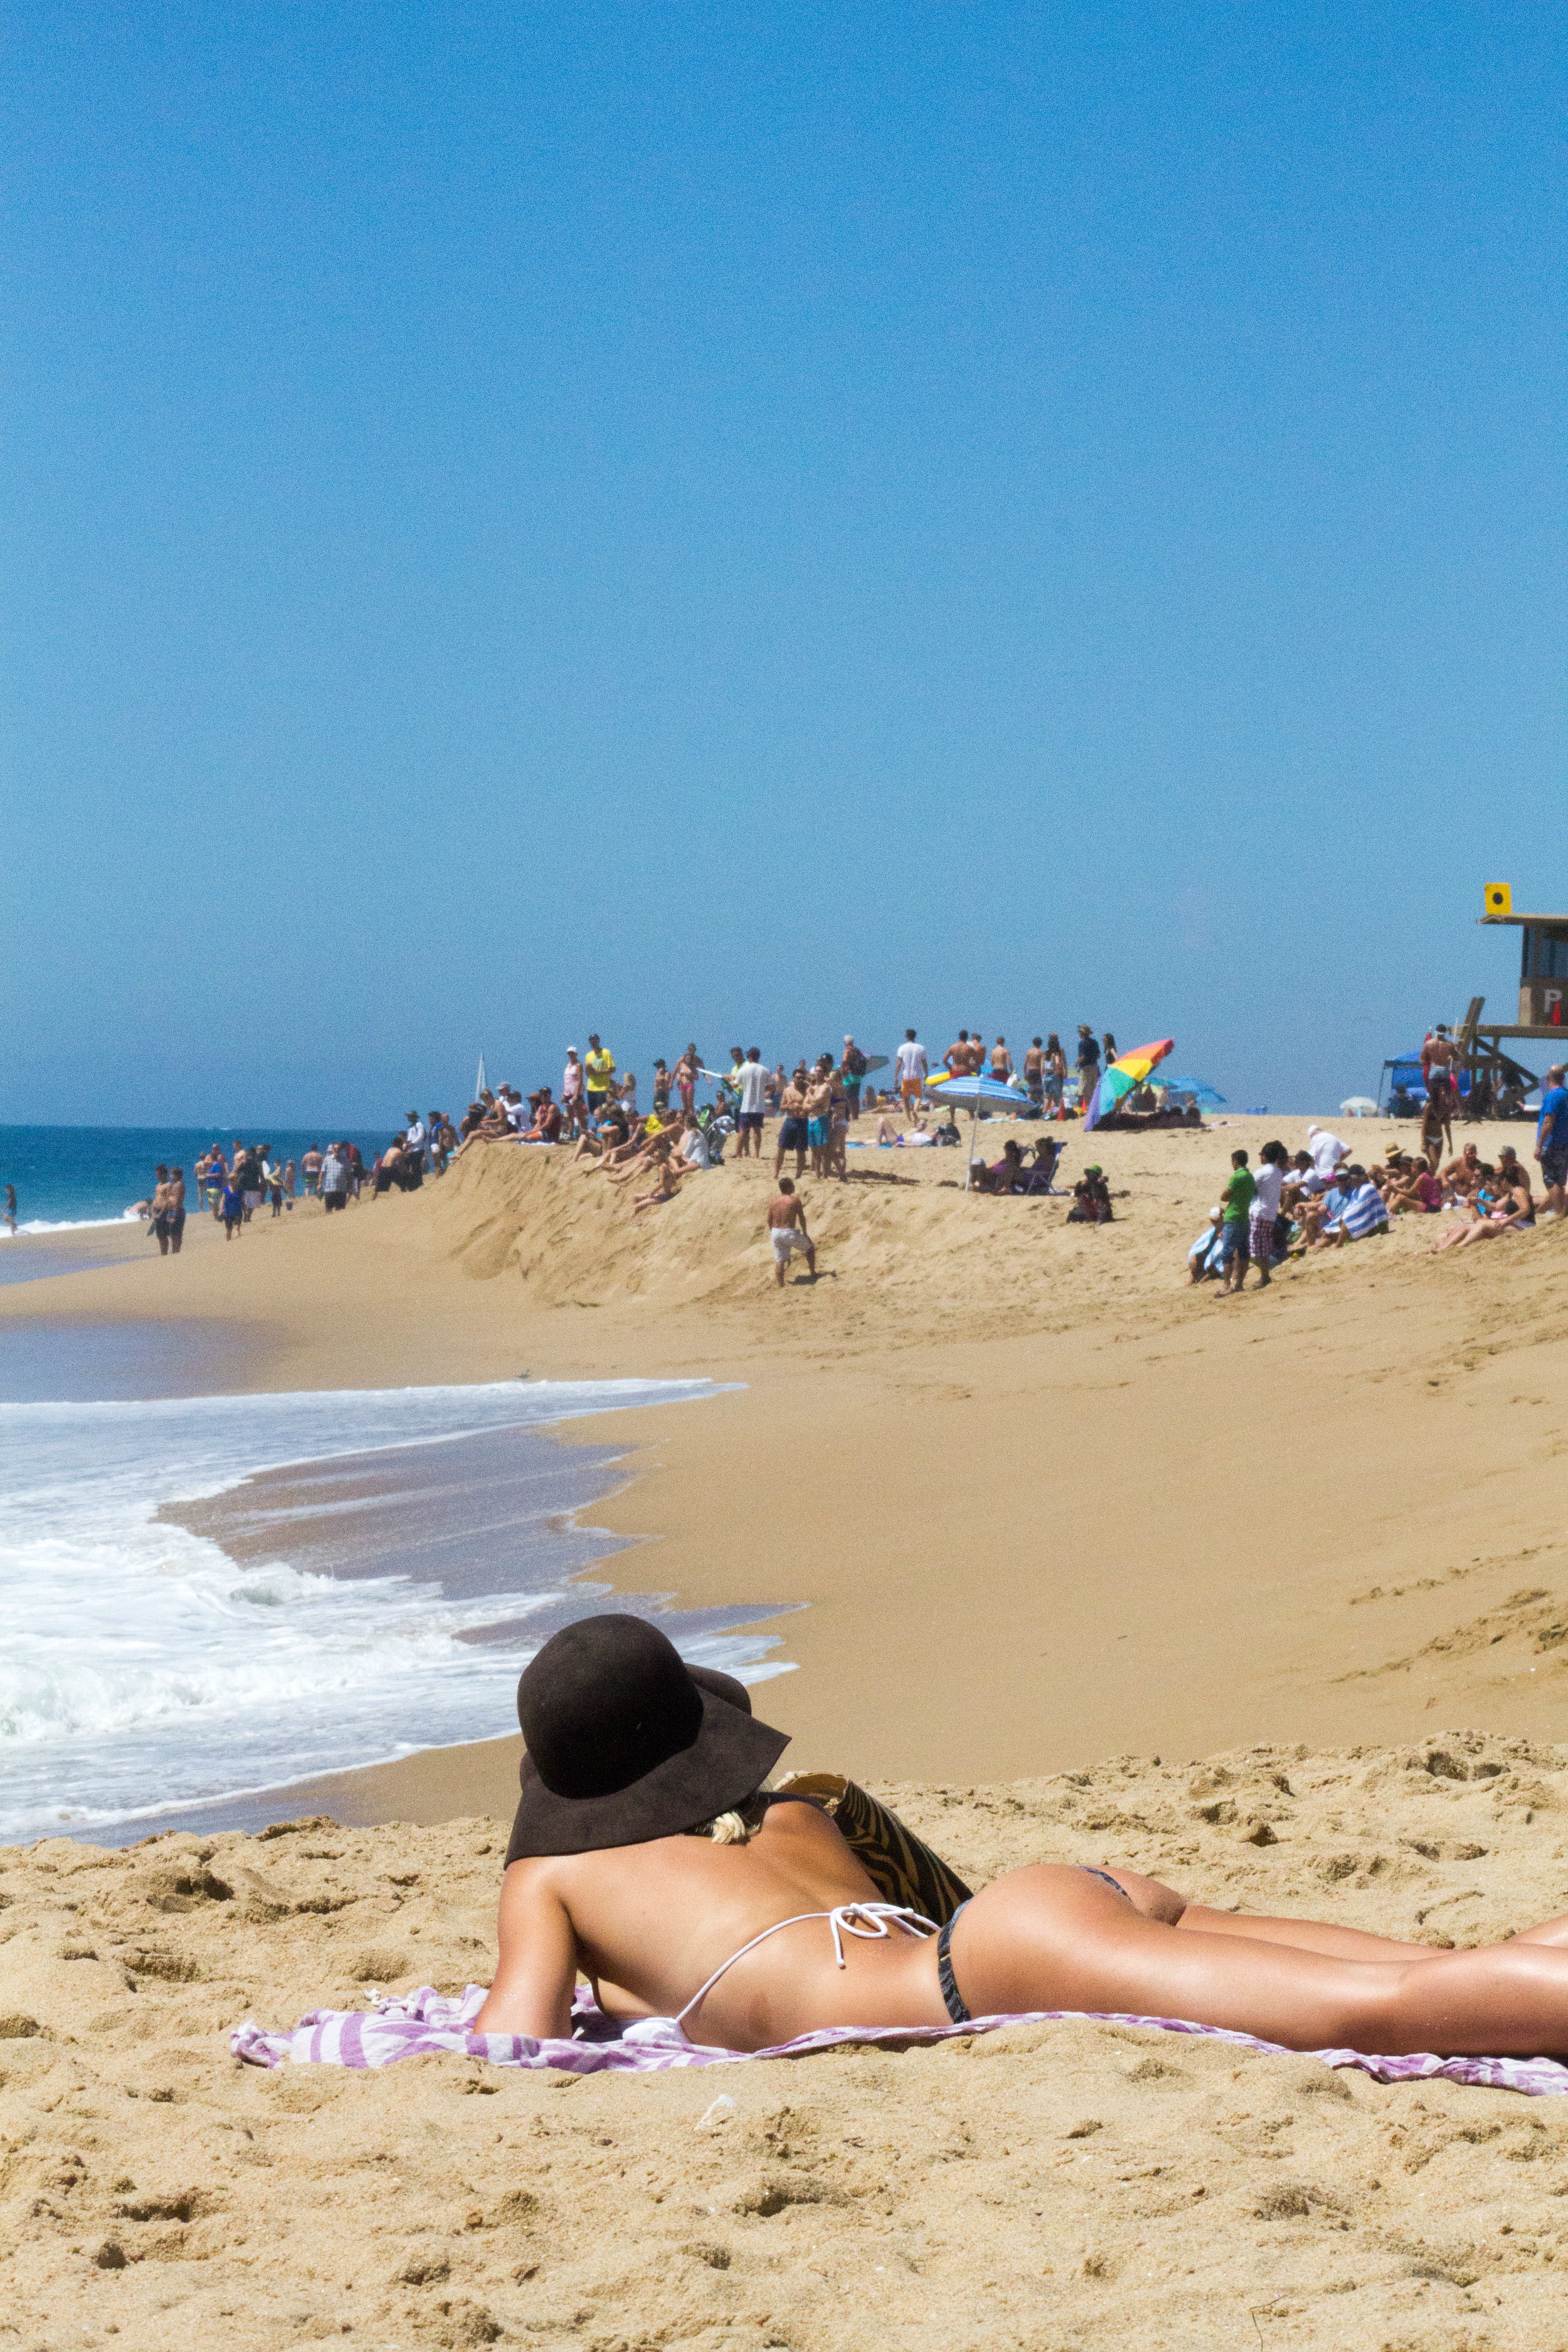
beach, sea, coast, sand, ocean, shore, vacation, material, body of water